Harcourt Garden

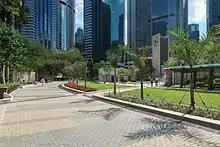
Harcourt Garden after South Island line construction works in 2018.

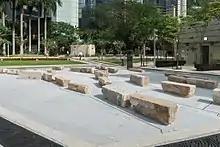
29 granite blocks, originally part of a mid-19th century seawall and found at the works site, are displayed in the garden.

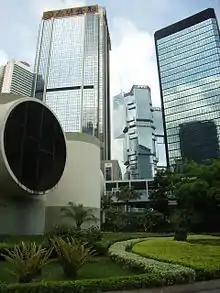
Harcourt Garden before the construction work (2006).

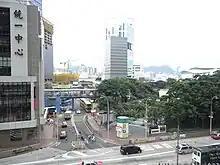
Rodney Street is running between the United Centre (left) and Harcourt Garden (right). The street in the foreground is Queensway. 2010.

Harcourt Garden is a small urban park in Admiralty, Hong Kong, constructed in the mid-1990s. To the east of the park is the Hong Kong Police Headquarters while to the west is Admiralty bus station. Like the adjacent Harcourt Road, the park is named for Admiral Cecil Harcourt, de facto governor of Hong Kong from September 1945 to June 1946.